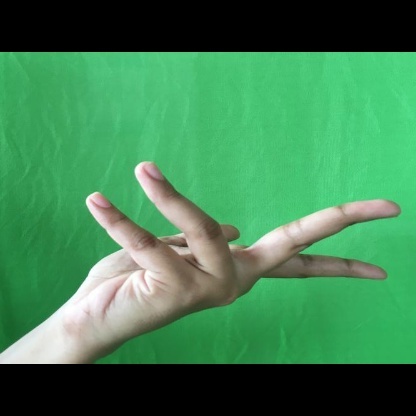
Mudra: Alapadmam